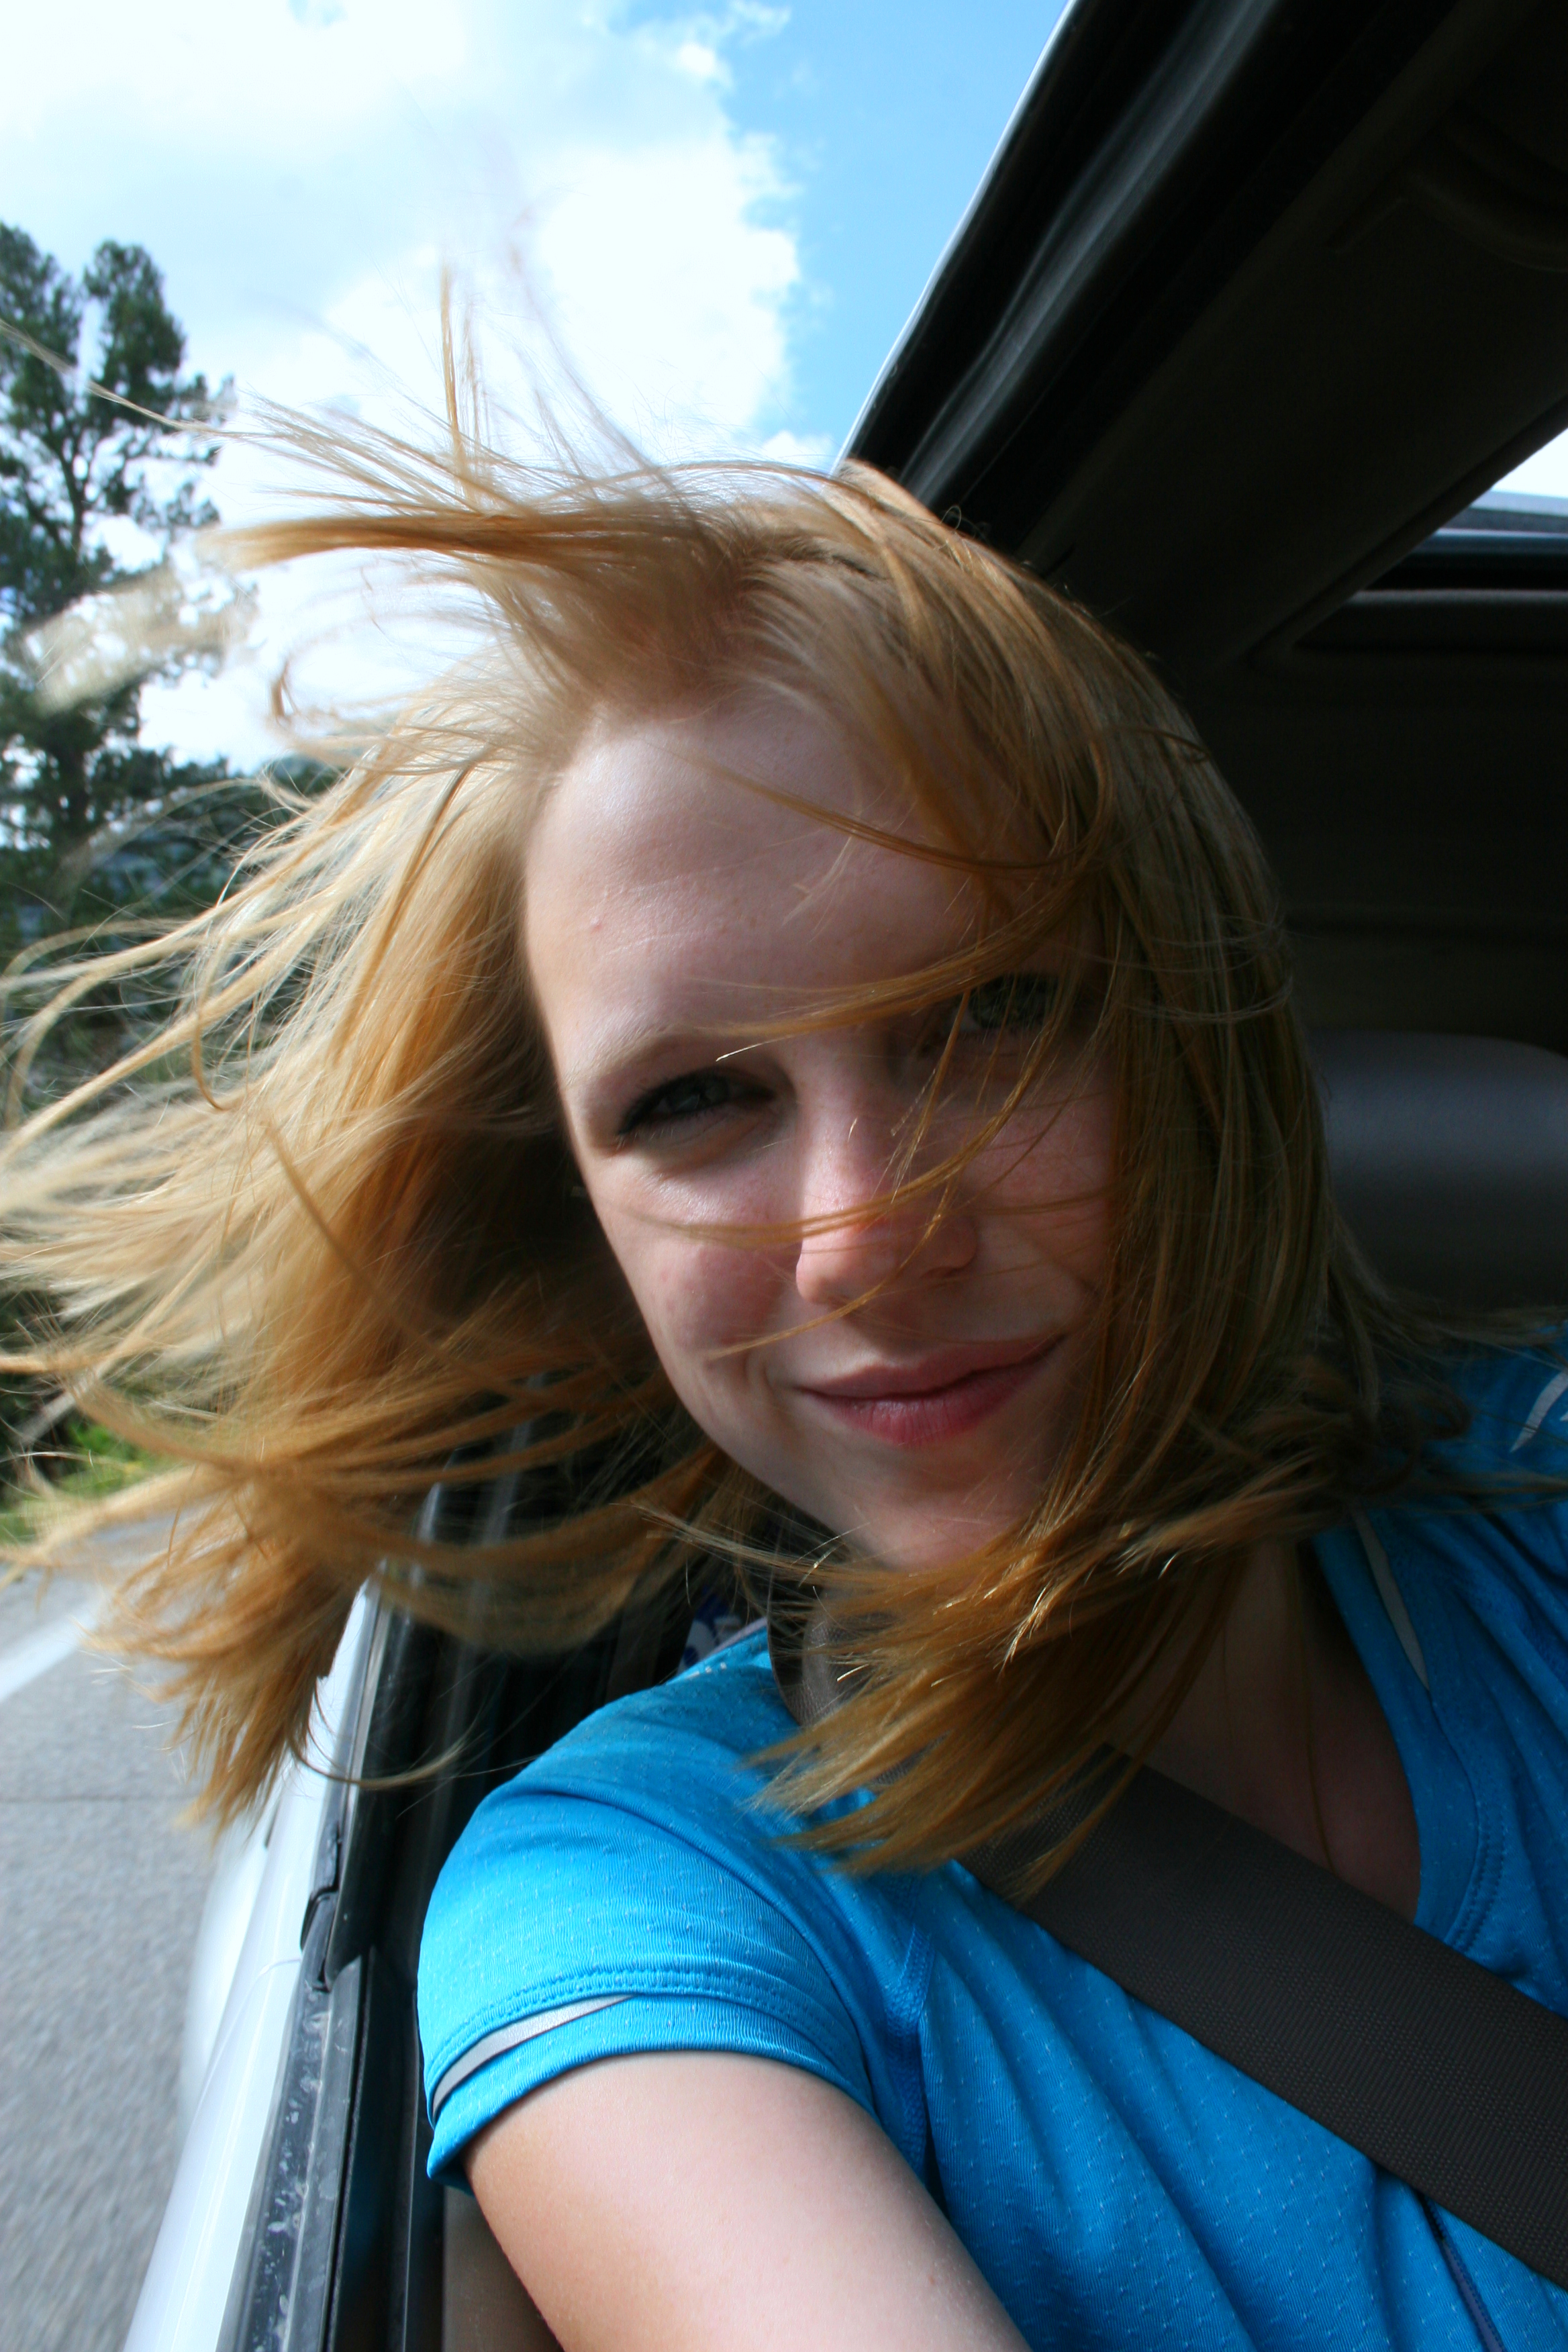
person, girl, woman, hair, wind, driving, summer, portrait, model, blue, clothing, lady, hairstyle, long hair, colorado, mountains, eye, glasses, beauty, blond, costume, pass, independance, photo shoot, brown hair, human hair color